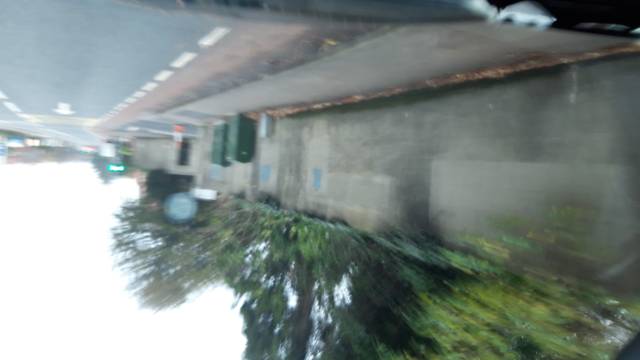
Region: Ireland
Coordinates: 53.319, -6.243